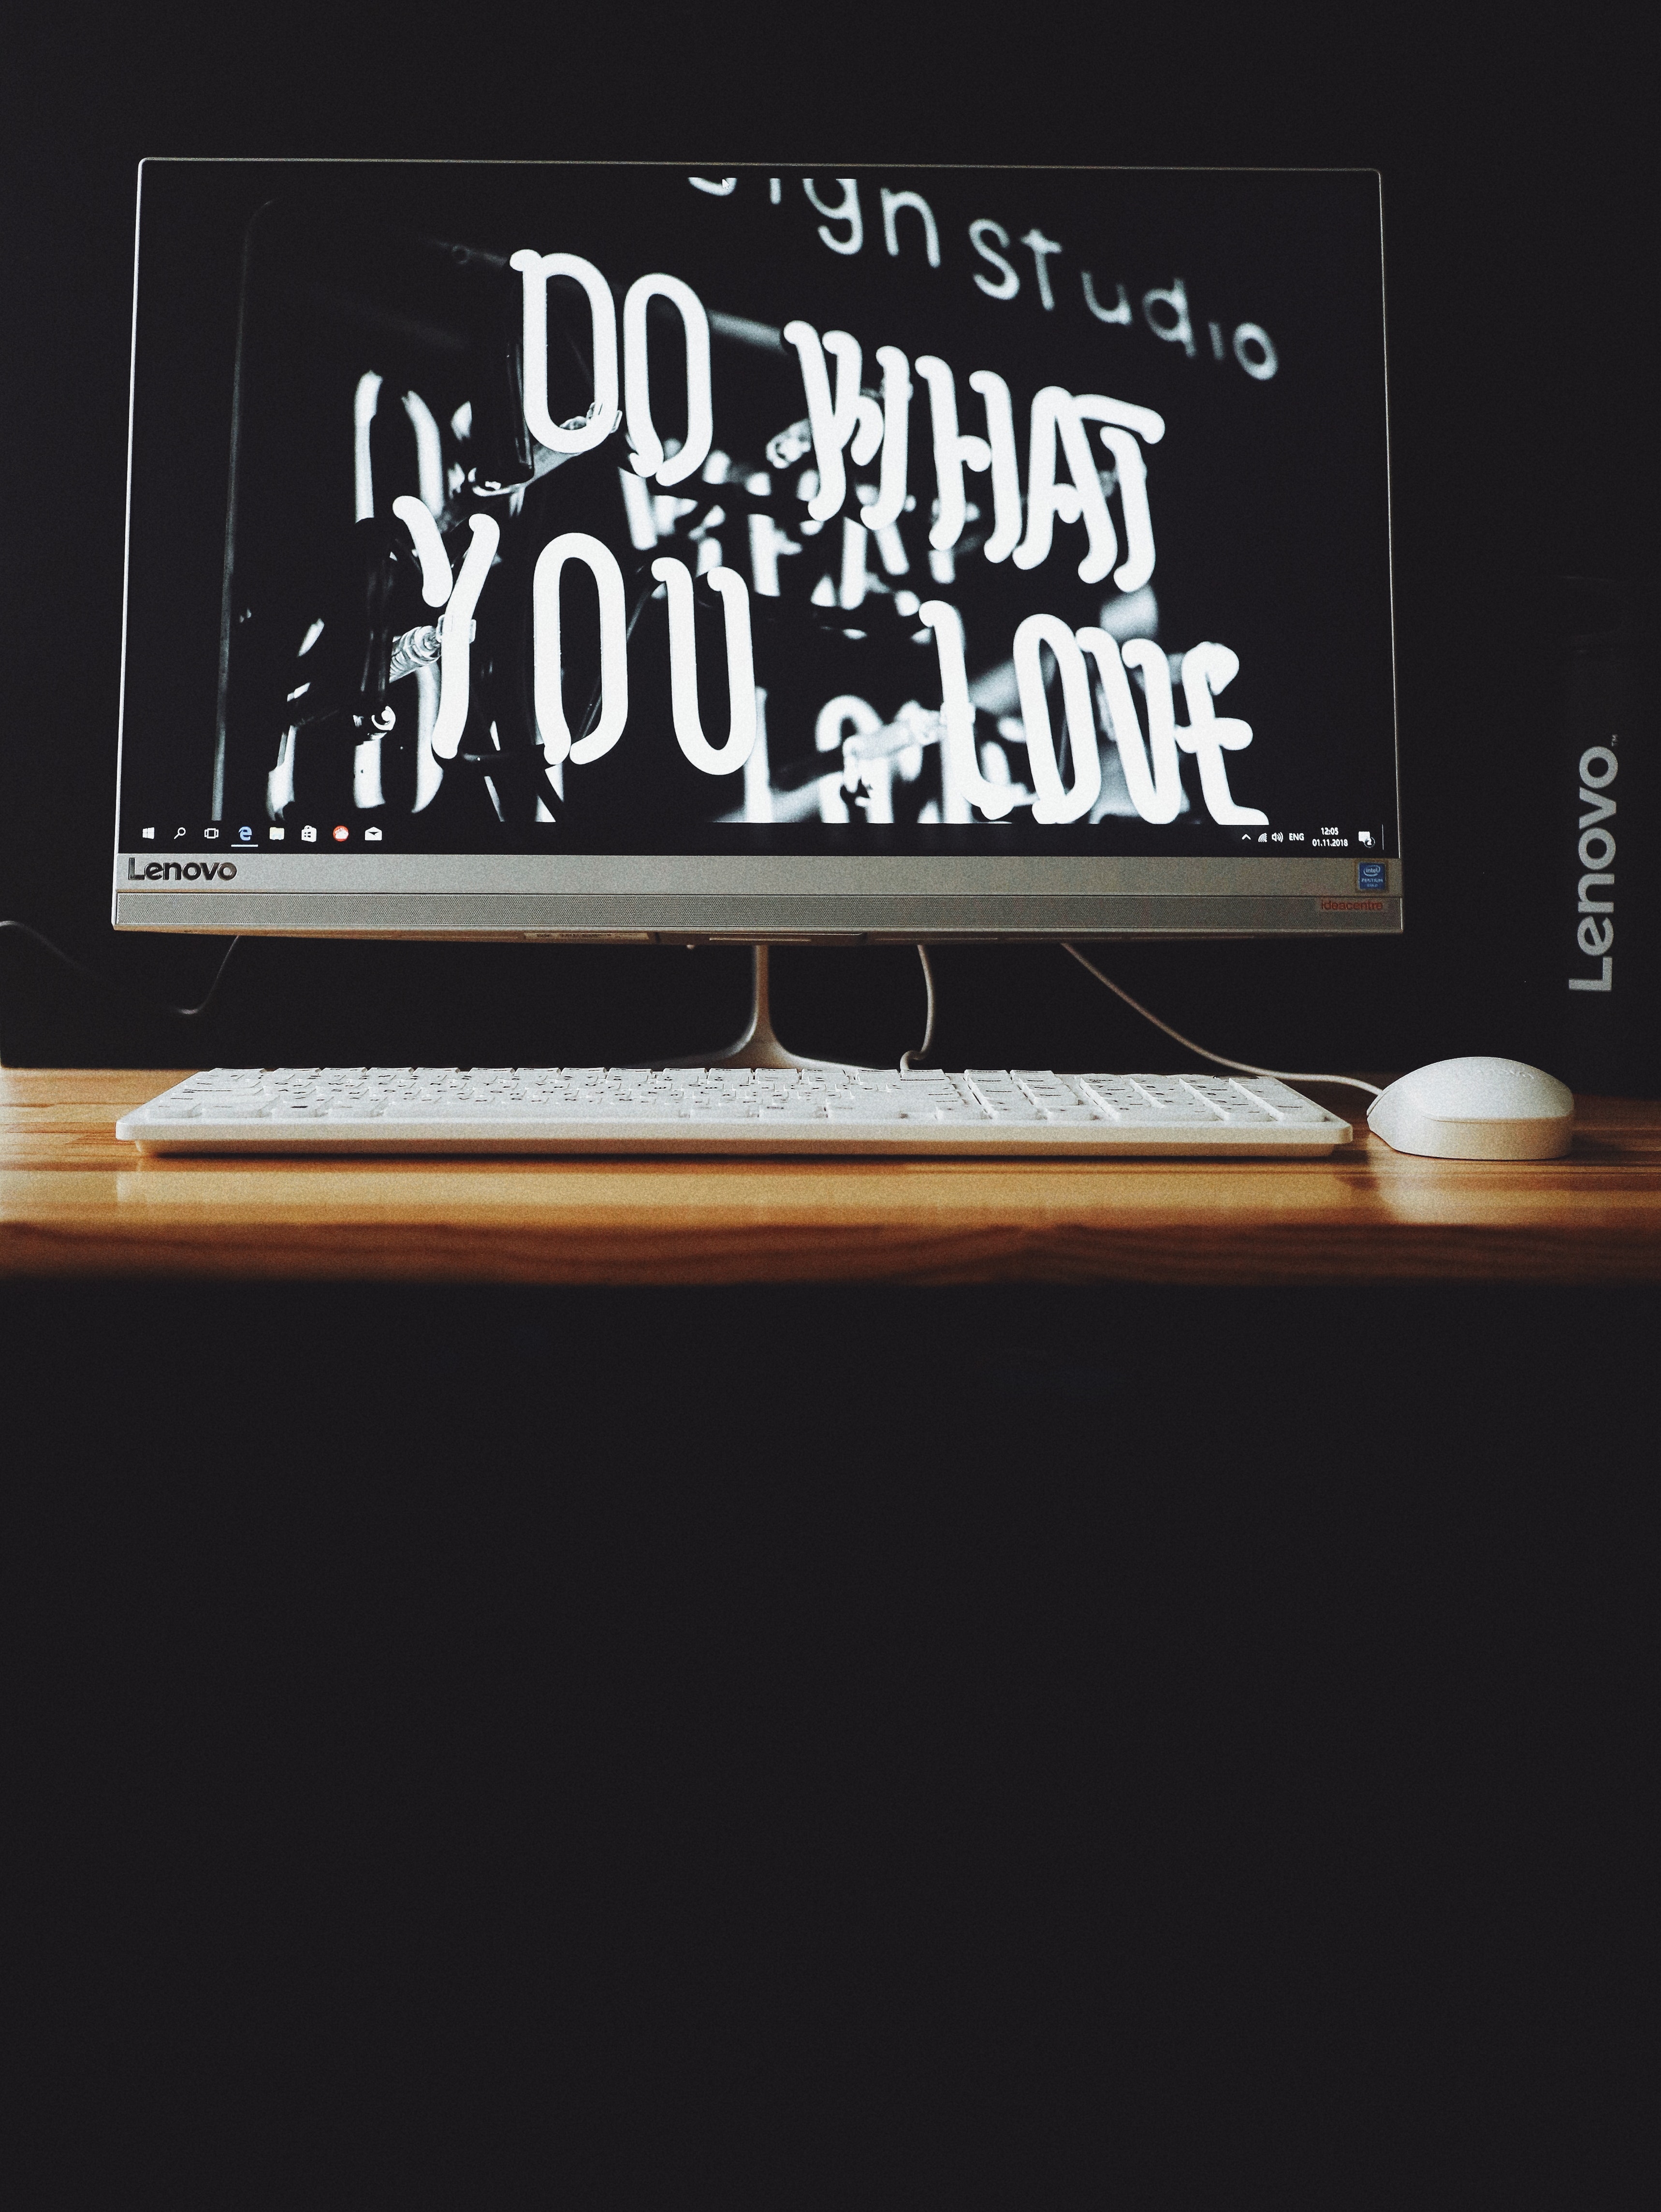
blackboard, text, font, brand, calligraphy, display device